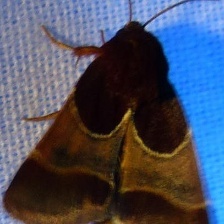
Species: ARCIGERA FLOWER MOTH